Ralph Vaughan Williams

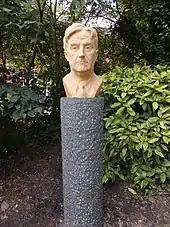
Bust of Vaughan Williams by Marcus Cornish, Chelsea Embankment

Despite his agnosticism Vaughan Williams composed many works for church performance. His two best known hymn tunes, both from c. 1905, are "Down Ampney" to the words "Come Down, O Love Divine", and ""Sine nomine"" "For All the Saints". "Grove" lists a dozen more, composed between 1905 and 1935. Other church works include a "Magnificat and Nunc Dimittis" (1925), the Mass in G minor (1920–1921), a Te Deum (1928) and the motets "O Clap Your Hands" (1920), "Lord, Thou hast been our Refuge" (1921) and "O Taste and See" (1953, first performed at the coronation of Queen Elizabeth II).